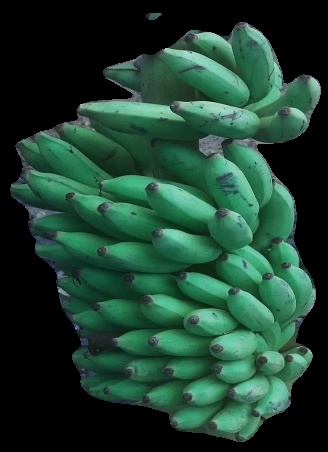
Variety: elakki-bale
Grade: grade2